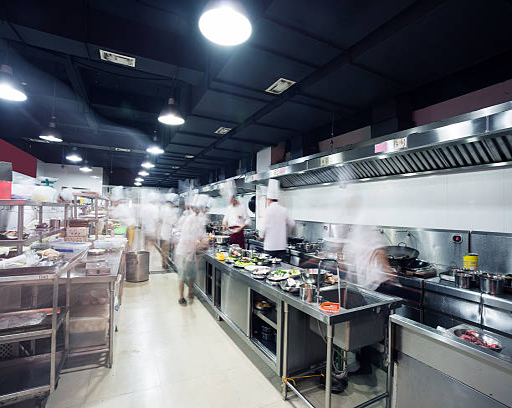
interior of a restaurant kitchen